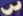
Number: 3